Order of Free Gardeners

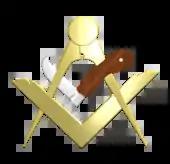

The Order of Free Gardeners is a fraternal society that was founded in Scotland in the middle of the 17th century and later spread to England and Ireland. Like numerous other friendly societies of the time, its principal aim was the sharing of secret knowledge linked to the profession and mutual aid. In the 19th century, its activities of mutual insurance became predominant. By the end of the 20th century, it had become almost entirely extinct.